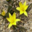
Label: tulip